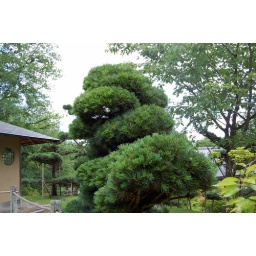
pine tree in the Japanese garden